Rolls-Royce Nene

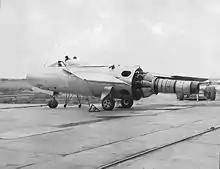
An FMA IAe 33 Pulqui II without tail section, showing its Rolls-Royce Nene II turbojet

The Nene was designed as a result of a June 1944 visit to the US by Stanley Hooker. He discovered that General Electric already had two engine types running, an axial and a centrifugal, of thrust. He was determined to produce a higher thrust engine and subsequently obtained a Ministry of Aircraft Production contract for an engine of 4,200 lbf (19 kN) thrust with the understanding that would be the design target. Hooker, Adrian Lombard, Pearson and Morley designed a new engine, the B.41 later called the Nene, rather than scaling up the Derwent.